Kyrre Grepp

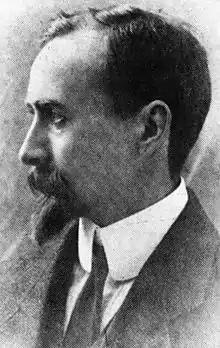

Olav Kyrre Grepp (6 August 1879 – 6 February 1922) was a Norwegian politician, leader of the Norwegian Labour Party. Grepp became a Communist by the end of his life and was active in the Comintern.